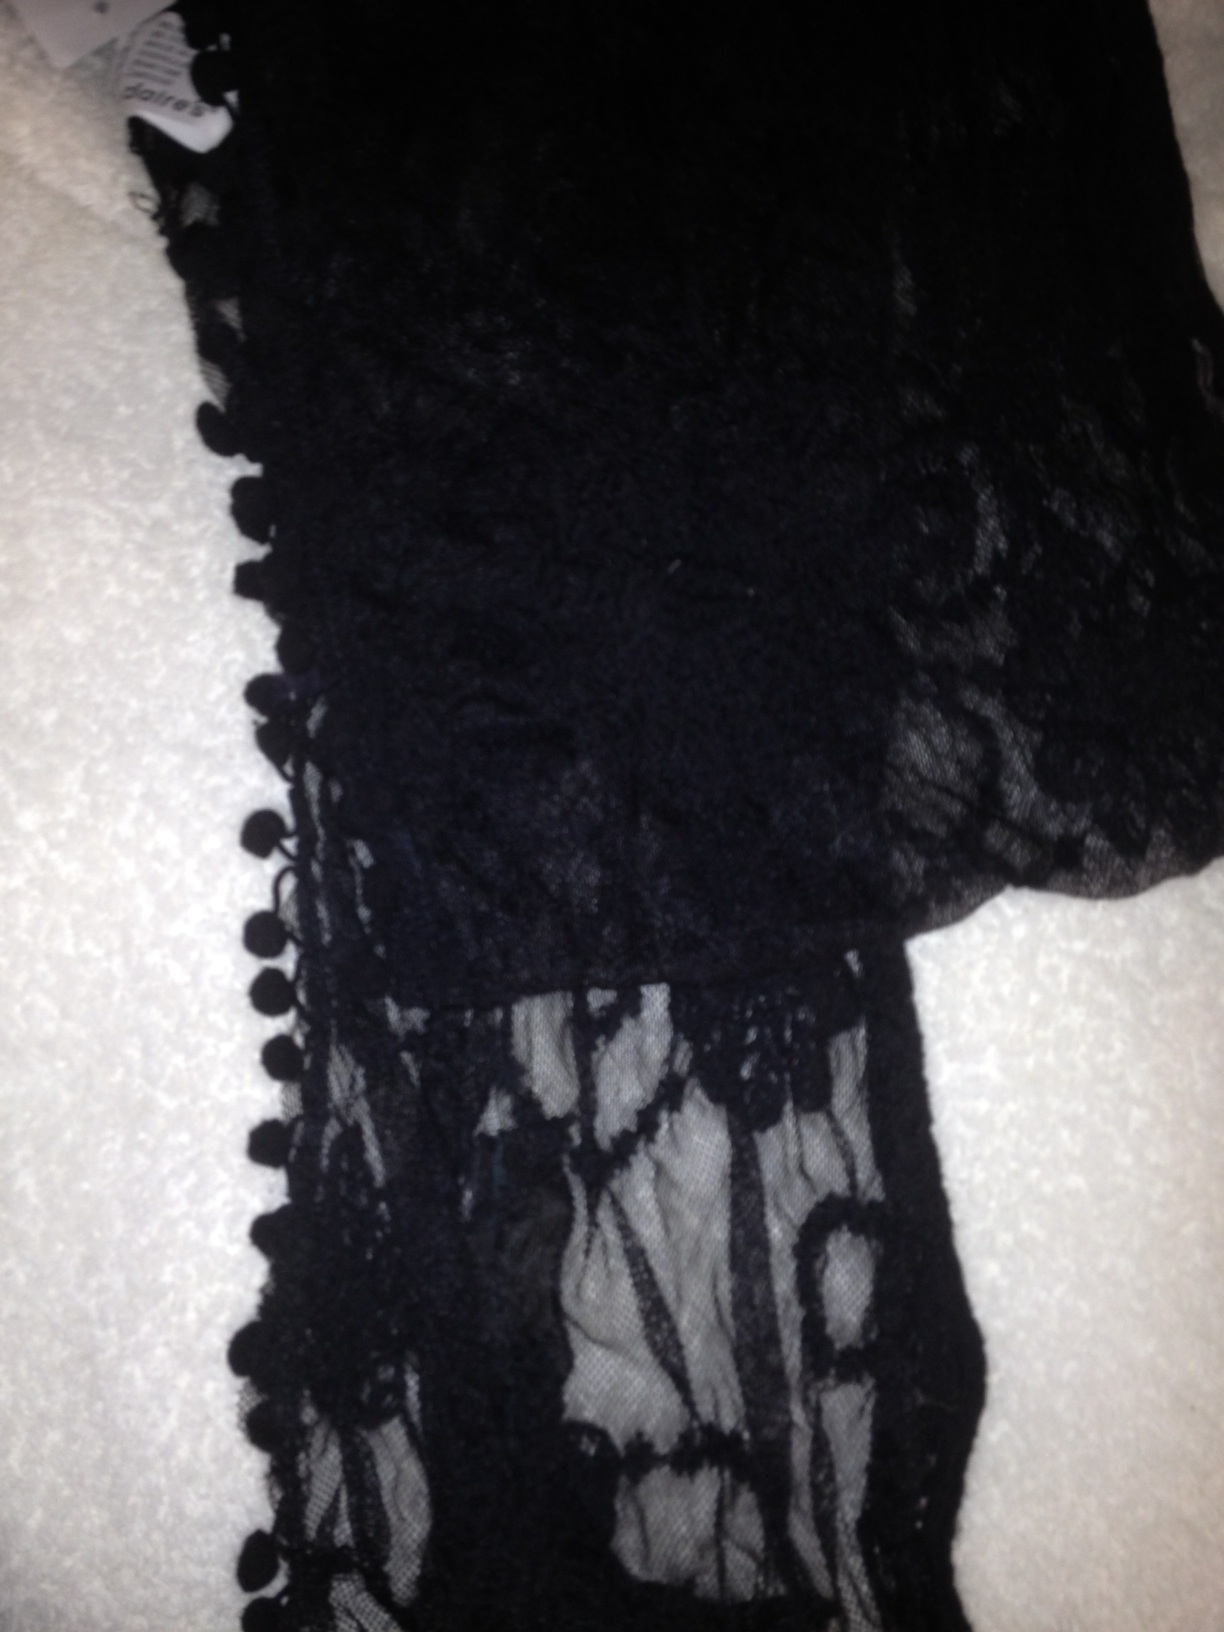Question: What color is this scarf please?
Answer: black